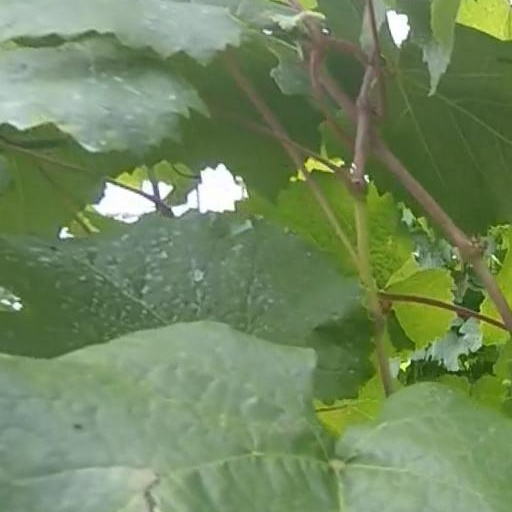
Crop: grape